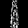
Label: Dress